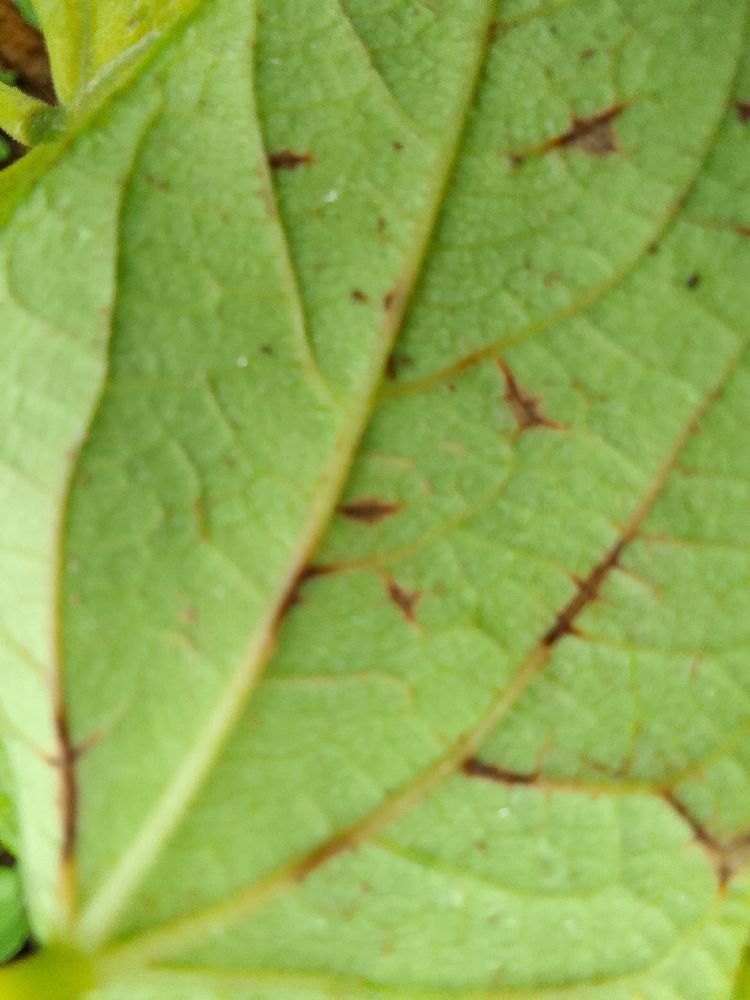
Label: anthracnose